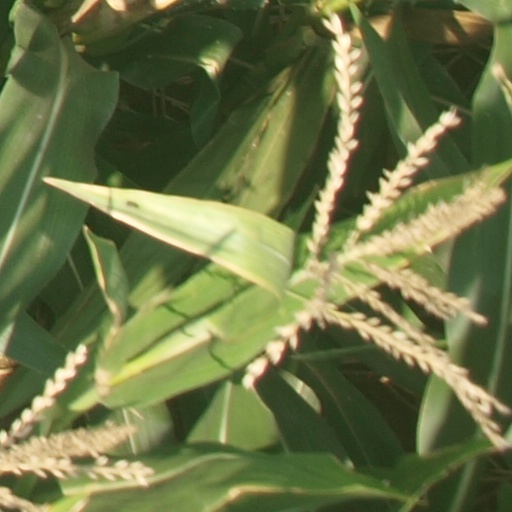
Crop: maize; corn